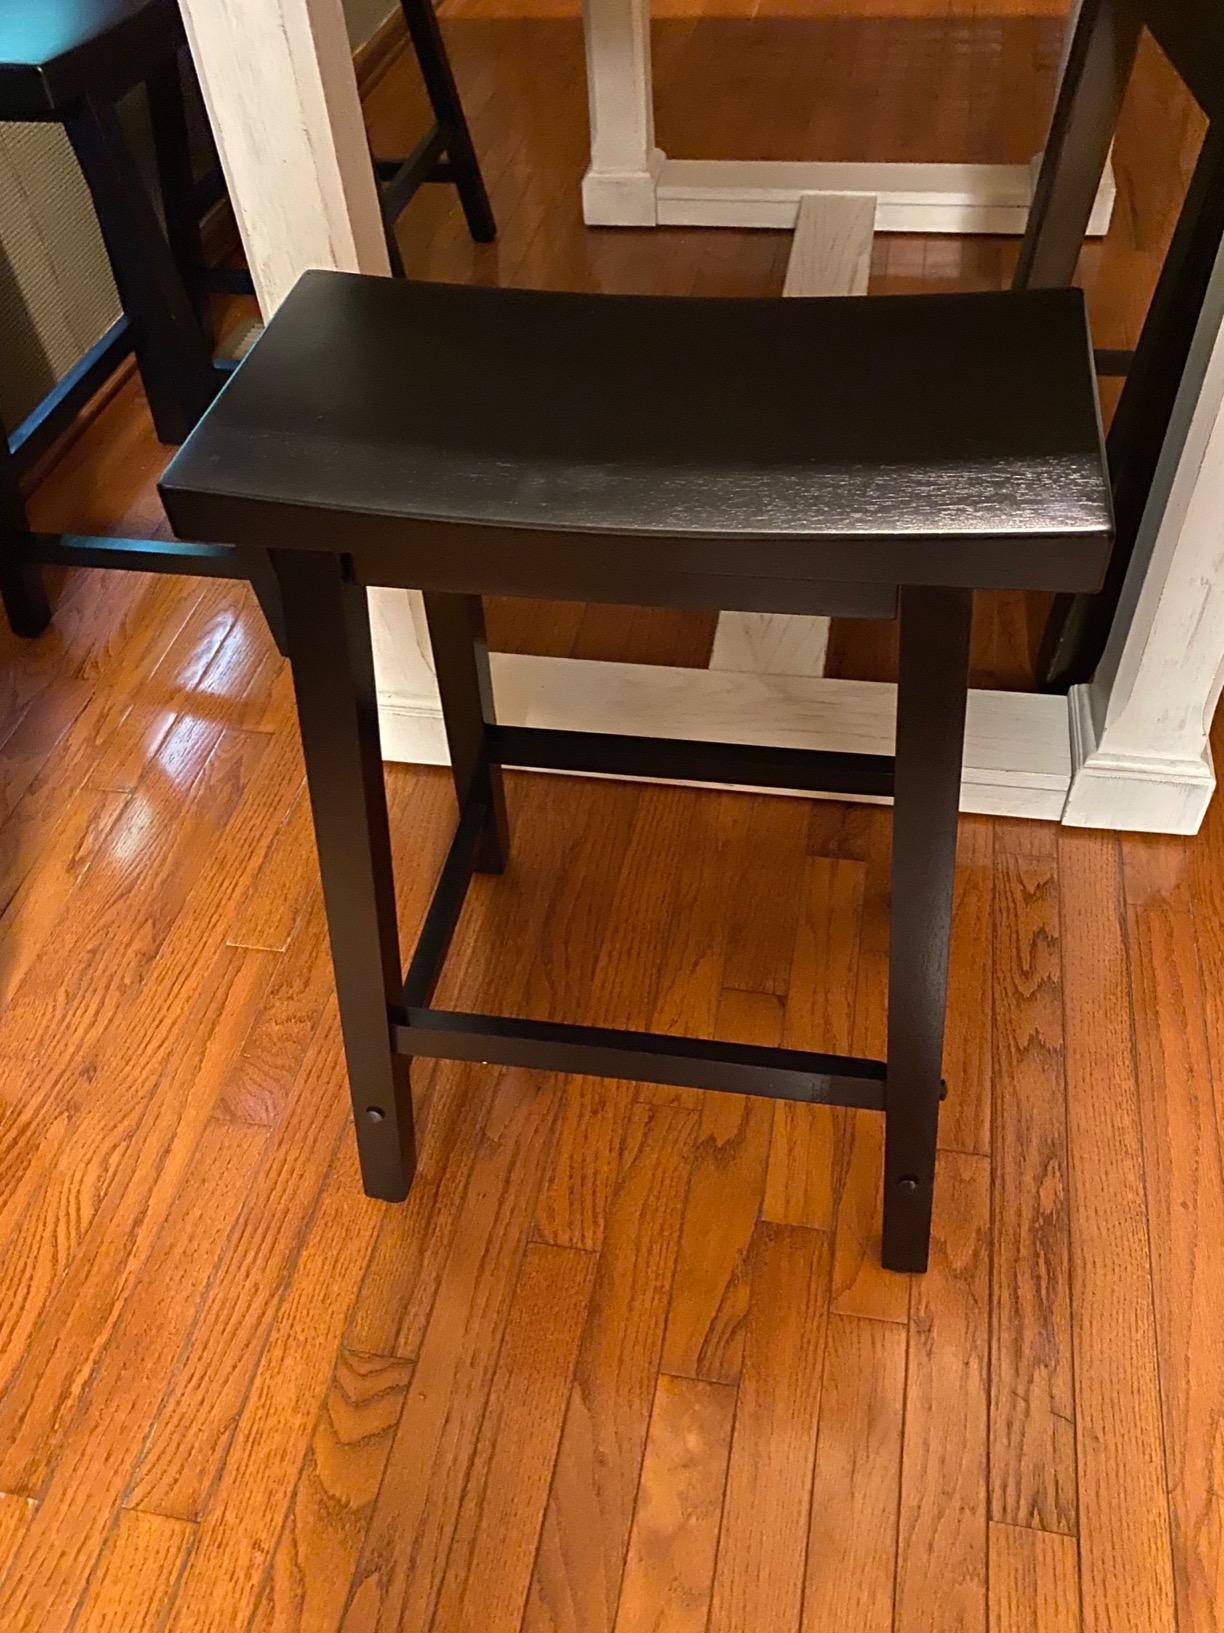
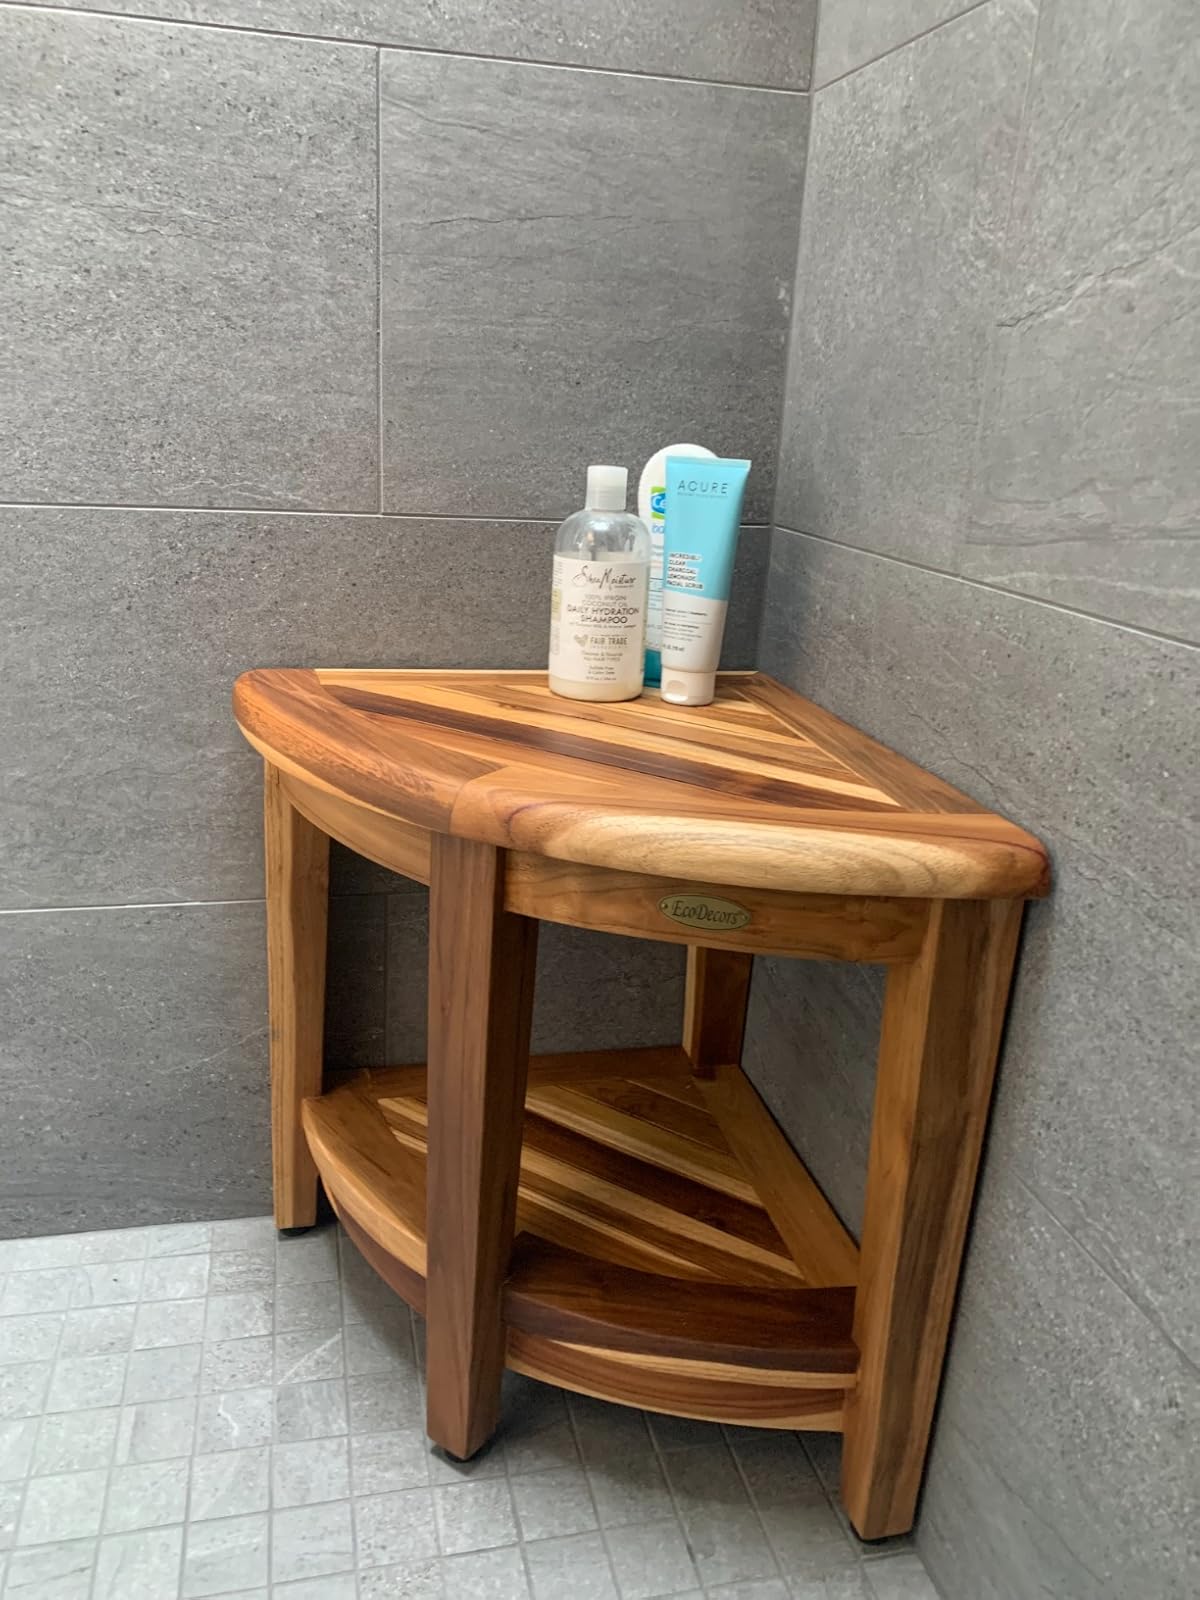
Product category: stool
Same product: no